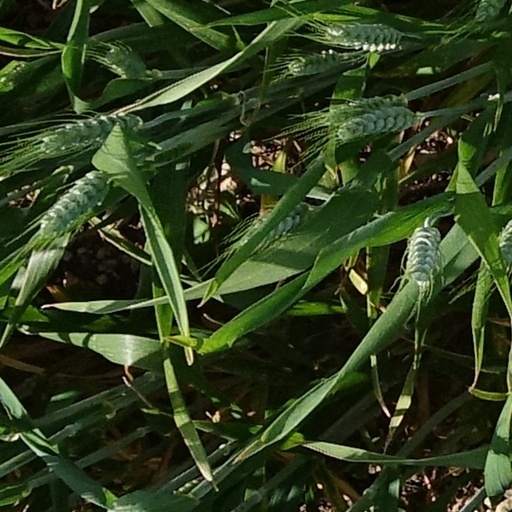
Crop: wheat